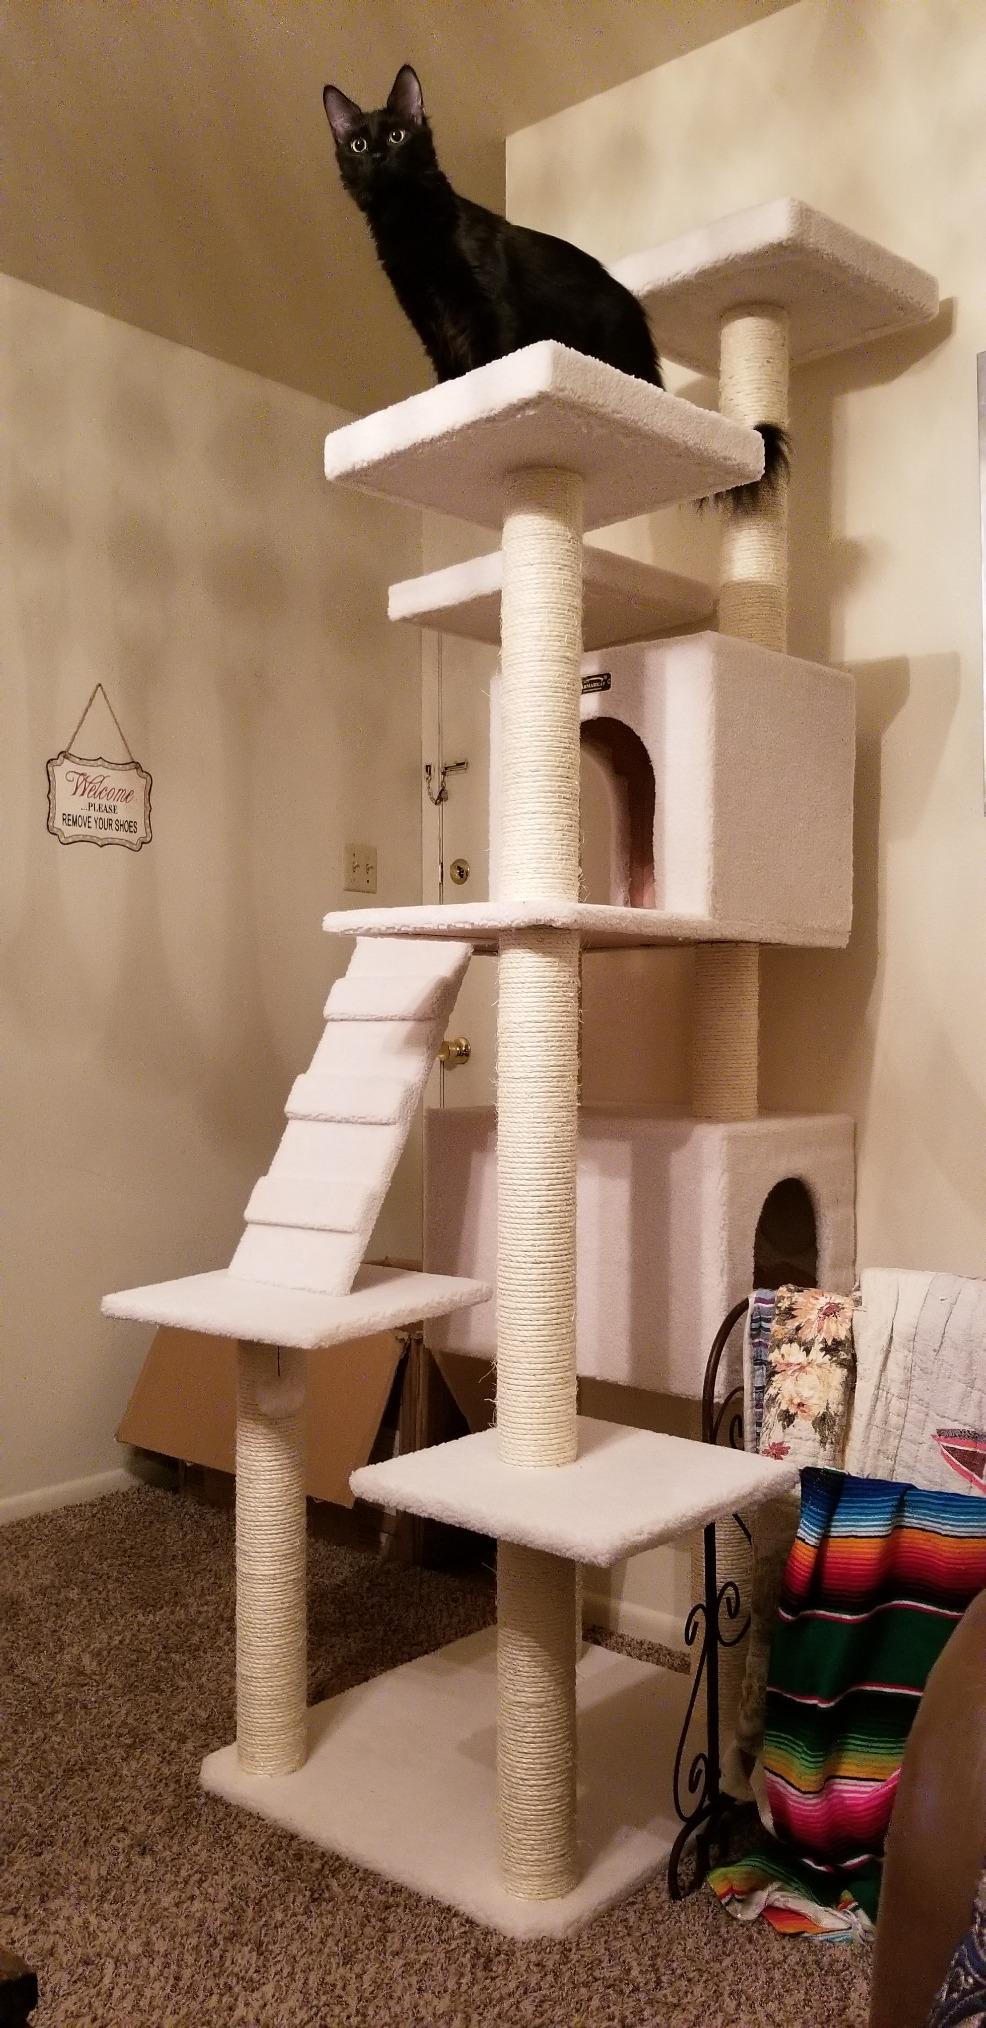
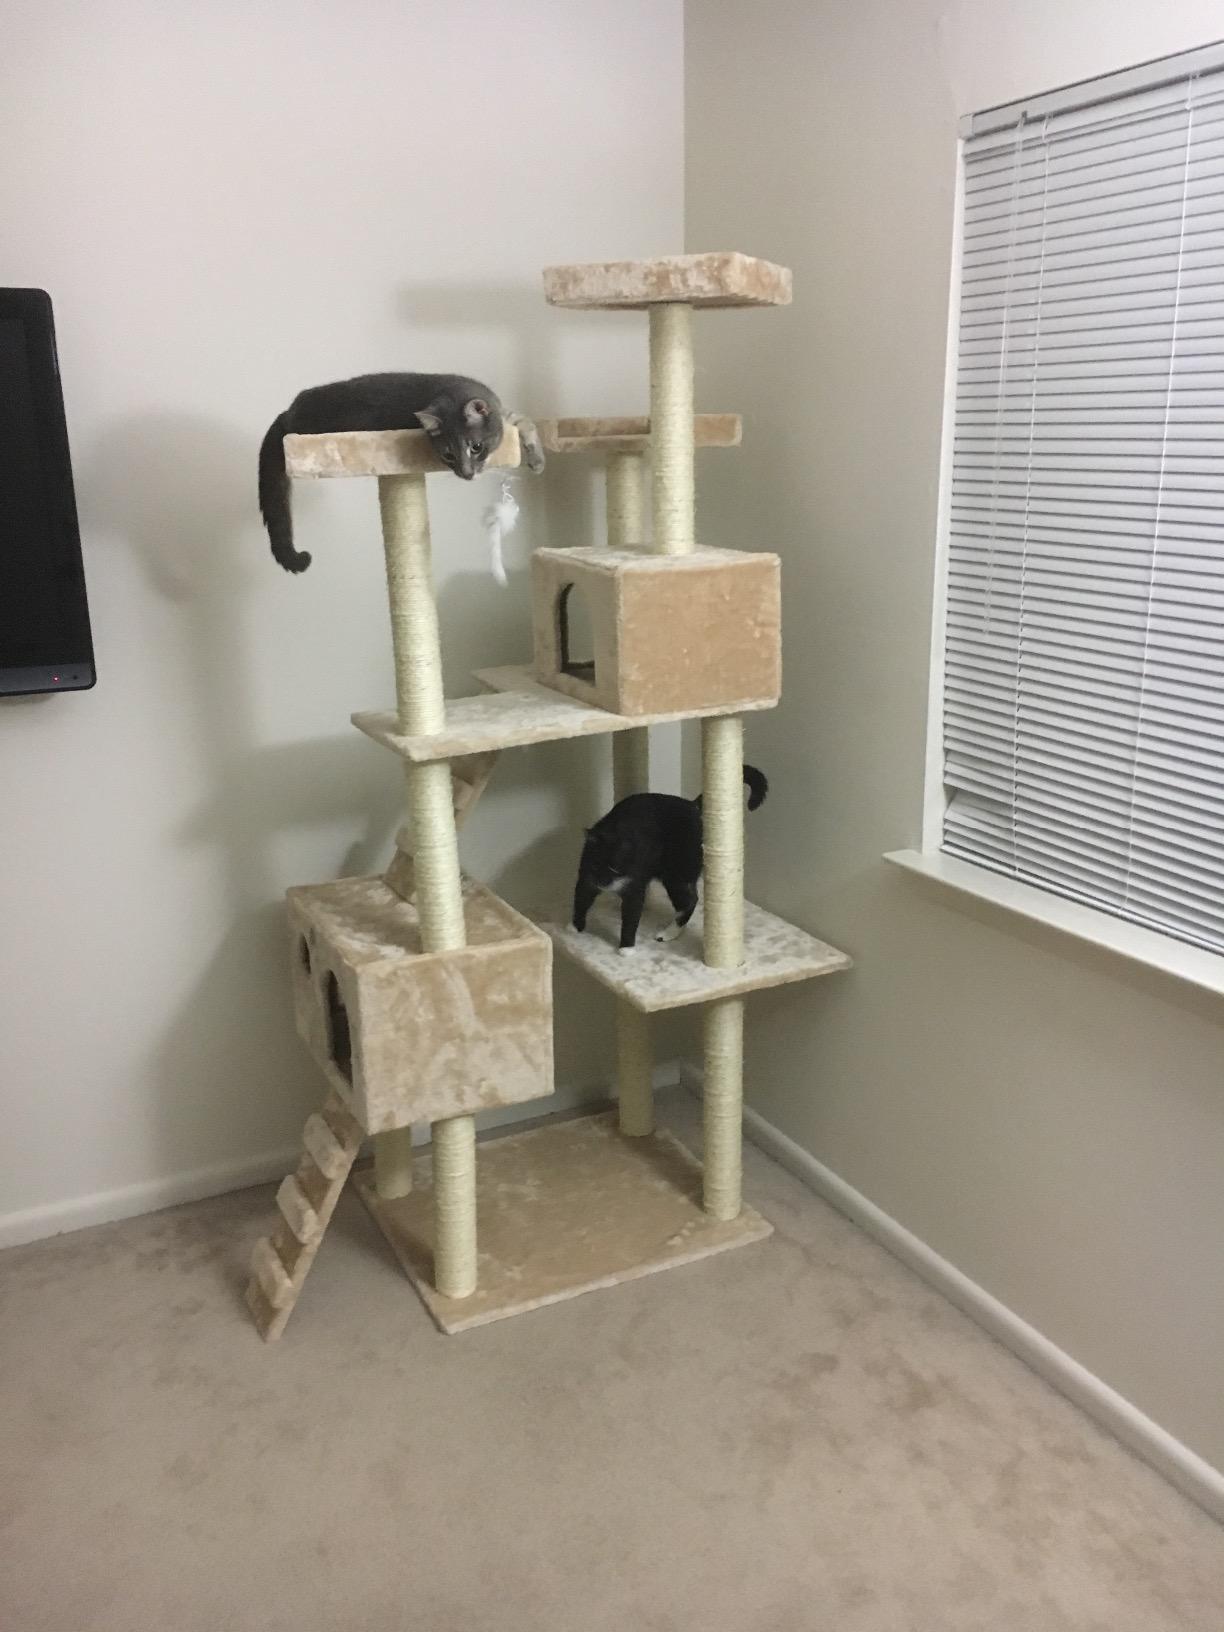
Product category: items_cat tree
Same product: no